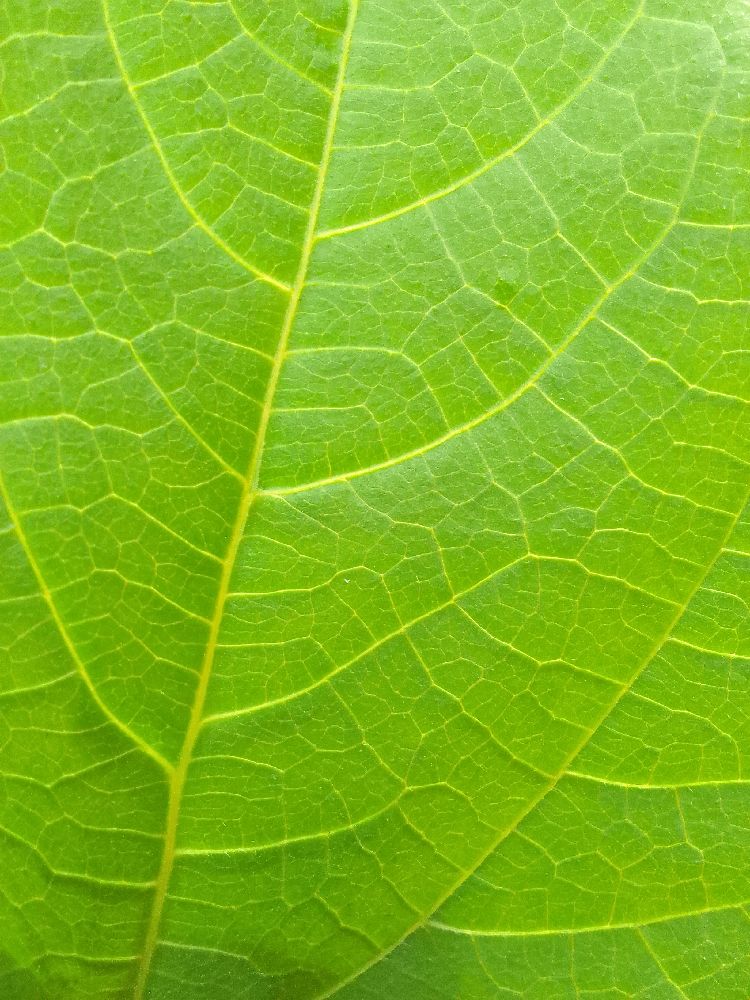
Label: healthy